FV510 Warrior

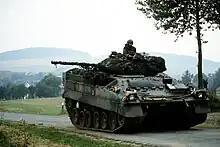
FV510 Warrior in 1985.

The crew of a Warrior comprises the driver, seated in the front hull and the gunner and commander in the turret. The embarked infantry section can number up to seven soldiers, who are seated facing each other in the rear hull compartment. Passenger access is through an electric ram powered door at the rear of the hull, rather than a drop-down ramp as in the US M113 APC and M2 Bradley IFV. Warrior Section Vehicles are able to carry seven fully equipped soldiers together with supplies and weapons, including a number of anti-tank weapons, for a 48-hour battlefield day in nuclear/biological/chemical conditions.